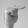
ASL letter: T